Classical Anatolia

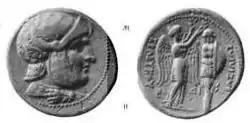
Seleucus I Nicator, namesake of the Seleucid Empire

On reaching Mount Amanus, scouts found the Persians advancing through the plains of Issus. Realizing that the terrain at this point favored his smaller army, Alexander attacked the Persians, who were effectively squeezed by the Macedonians. Although Darius escaped, back across the Euphrates river, leaving the rest of his family in Alexander's hands, the battle marked the end of Persian hegemony in Anatolia. Alexander then turned his attention to Syria, the eastern Mediterranean coast and Egypt.